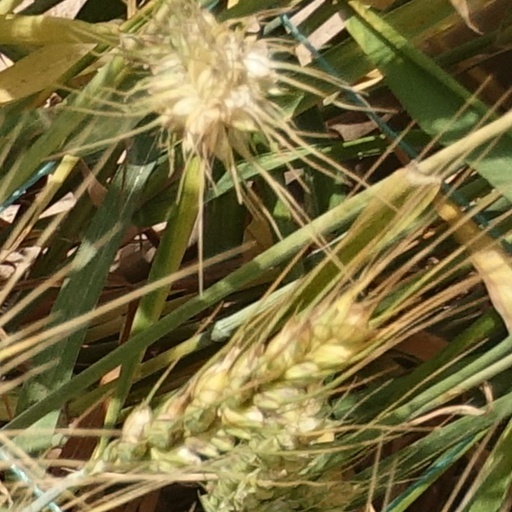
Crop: wheat